Ribera del Órbigo

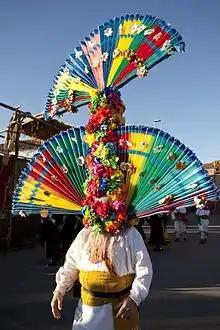
Antruejo of Velilla de la Reina

The antruejos or traditional carnivals are one of the most important festivities in the Ribera del Órbigo. The word antruejo has its origin in the old Leonese word "entroydo", which referred to the entrance of Lent.